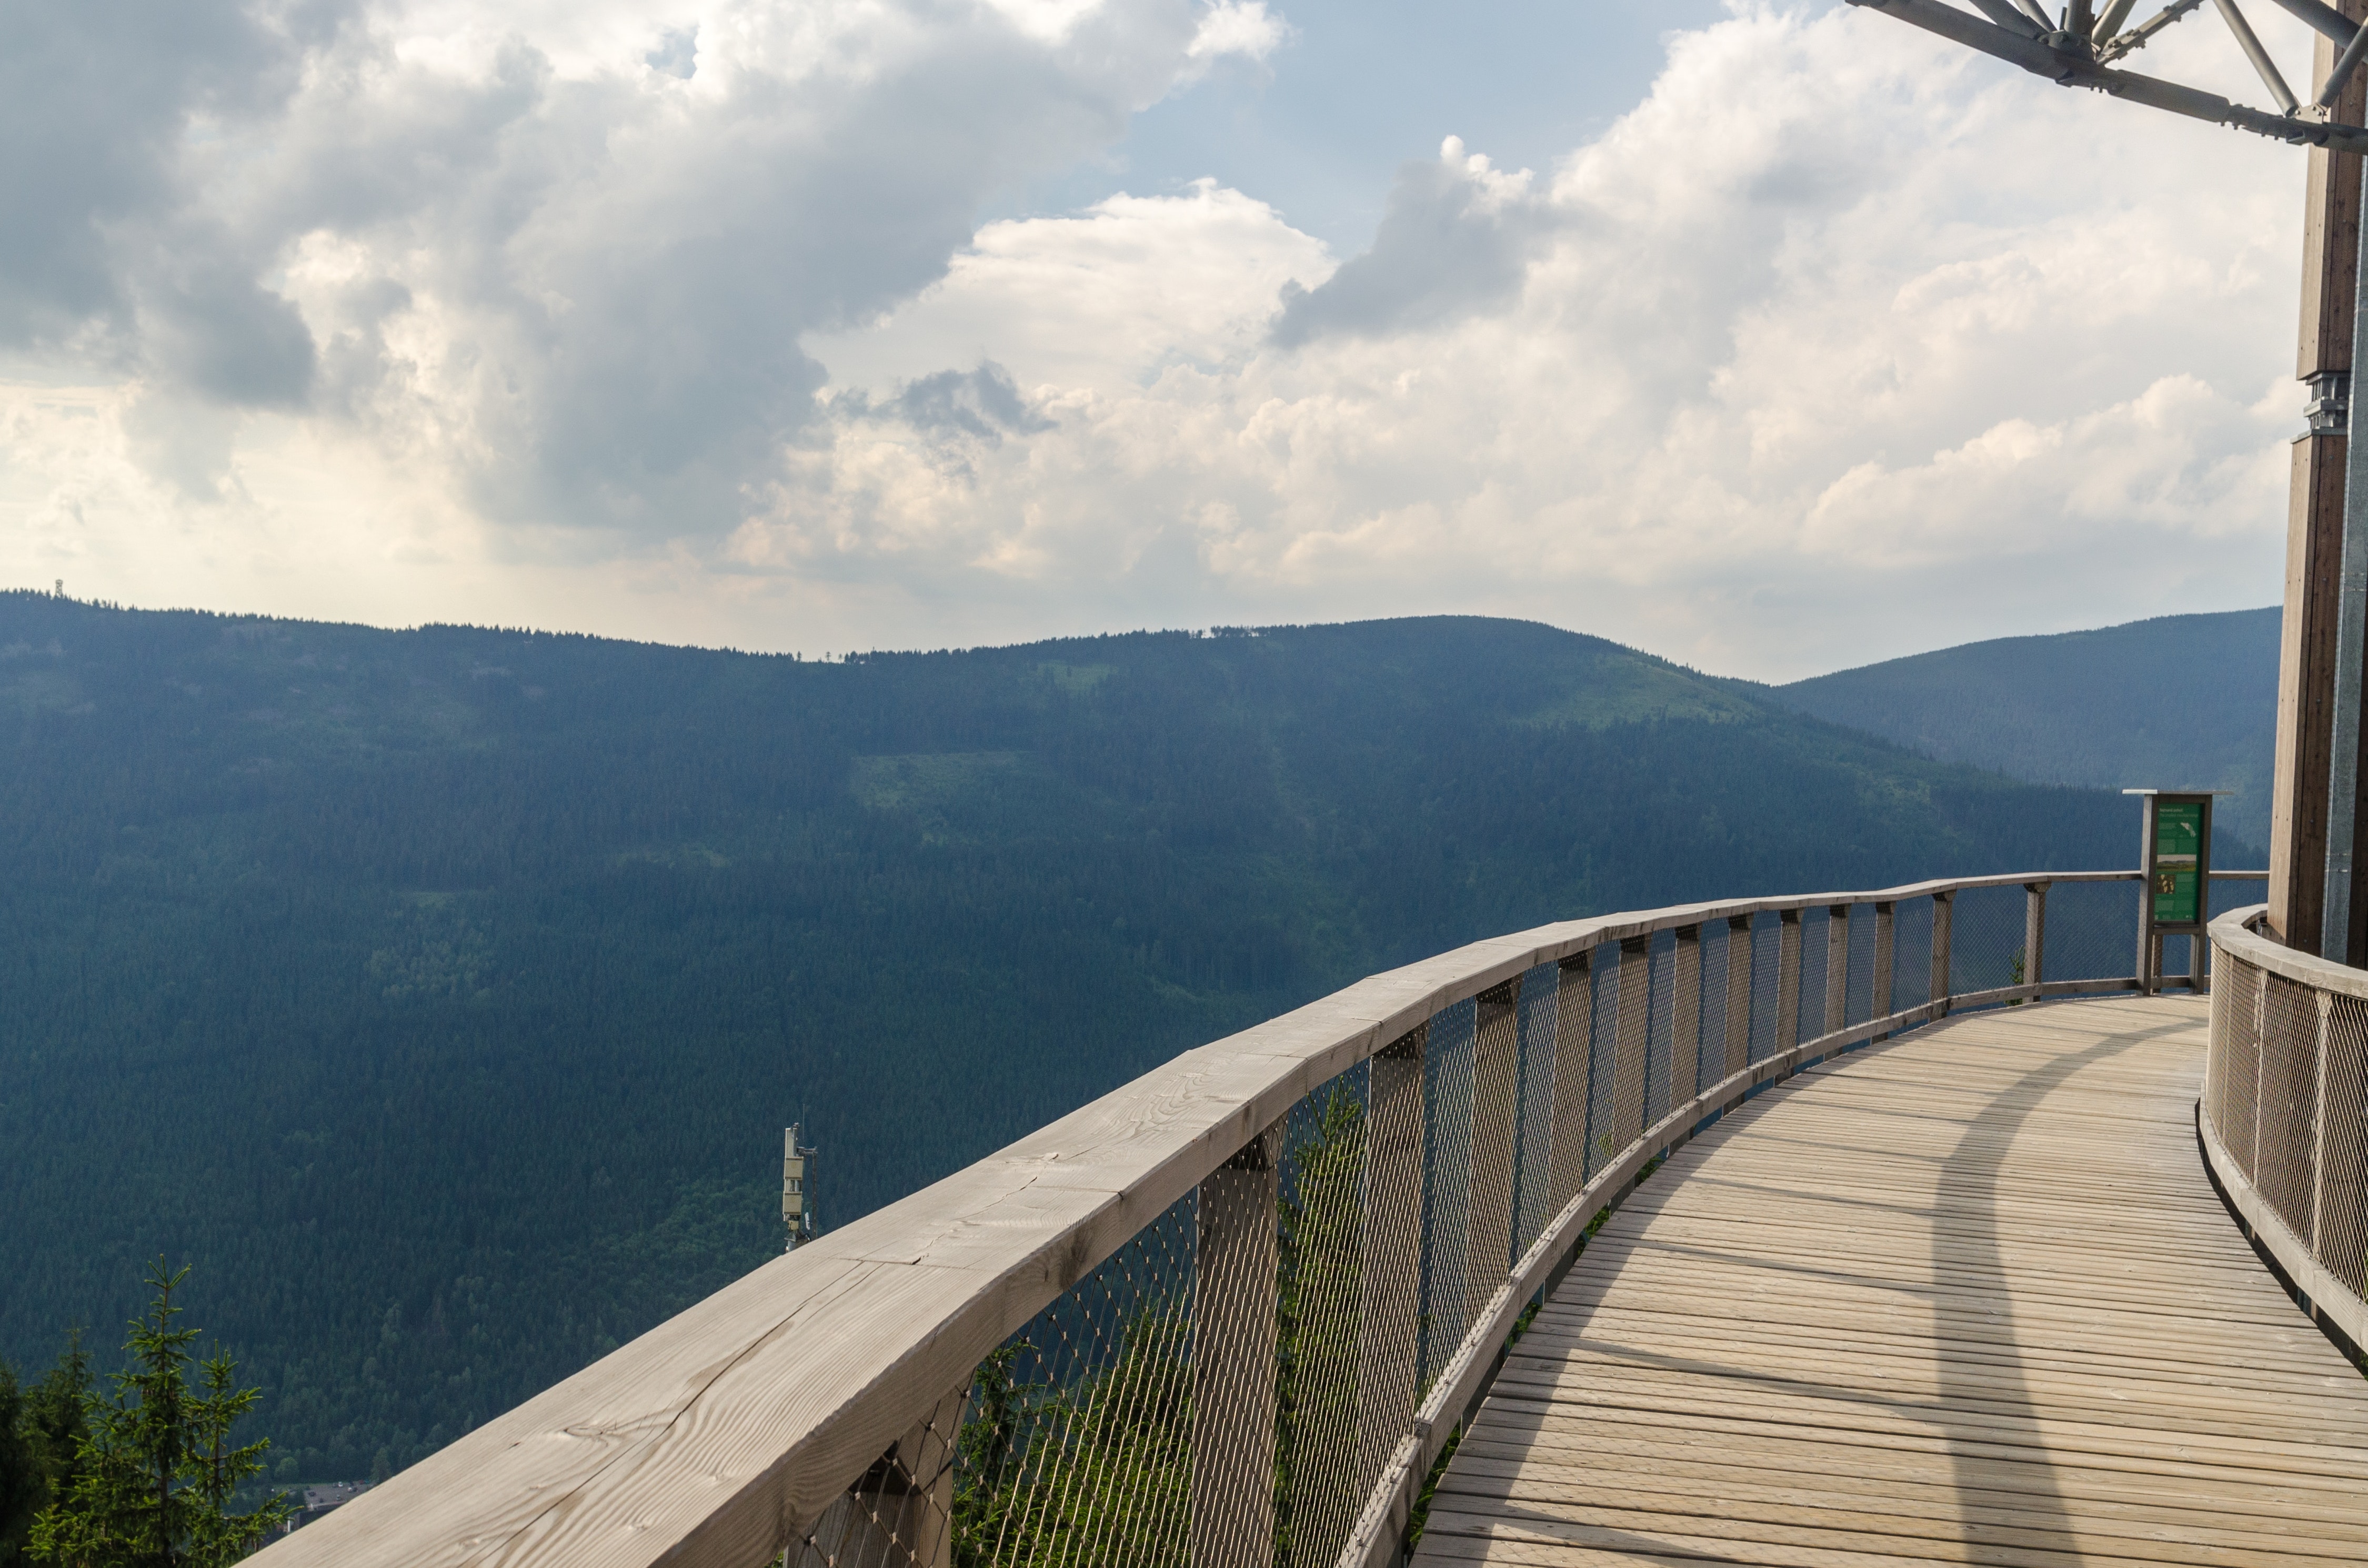
sky, bridge, boardwalk, water, hill station, mountain, cloud, lake, walkway, reservoir, architecture, landscape, tourism, nonbuilding structure, hill, wood, fixed link, river, guard rail, leisure, vacation, mountain range, tourist attraction, road, ridge